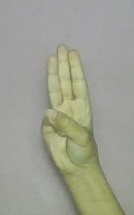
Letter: thaa